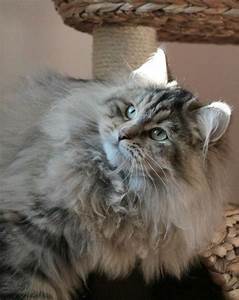
Label: cat